East Wretham Windmill

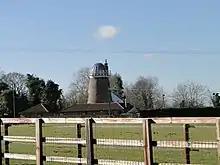
The converted mill

East Wretham Mill is a tower mill at East Wretham, Norfolk, England which has been converted to residential accommodation.